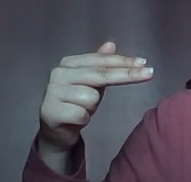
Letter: ghain